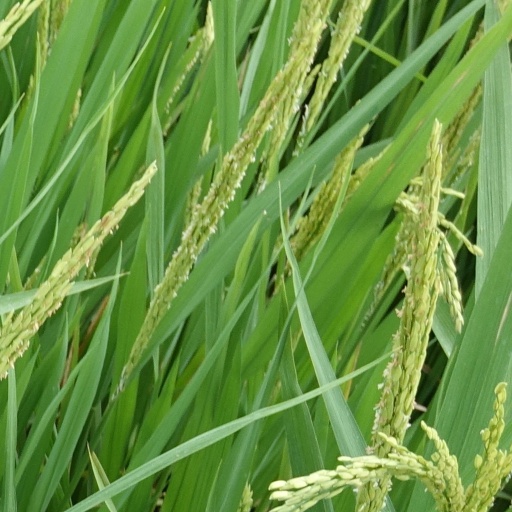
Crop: rice